1996 Football League Third Division play-off final

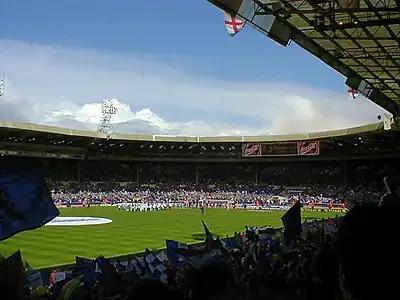
The first play-off final of the 1995–96 season was bathed in sunshine.

The two teams were competing for promotion to the third tier of the English football league system, at the time called the Second Division, a familiar place for both teams. In its previous 68 seasons as a Football League club, Plymouth Argyle competed exclusively in the second and third tiers, exactly 34 seasons each. While Darlington had featured in the second tier just twice, competing in the third tier on 32 occasions and the fourth tier another 32 times. The official attendance of 43,431 was a record for a play-off final at that level, beating the previous record set in 1994, until it was bettered a year later by 3,373 spectators. There was also a significant disparity in the number of tickets sold to the supporters of the two clubs, with fewer than 10,000 Darlington fans in attendance compared to 35,000 fans representing Plymouth Argyle.